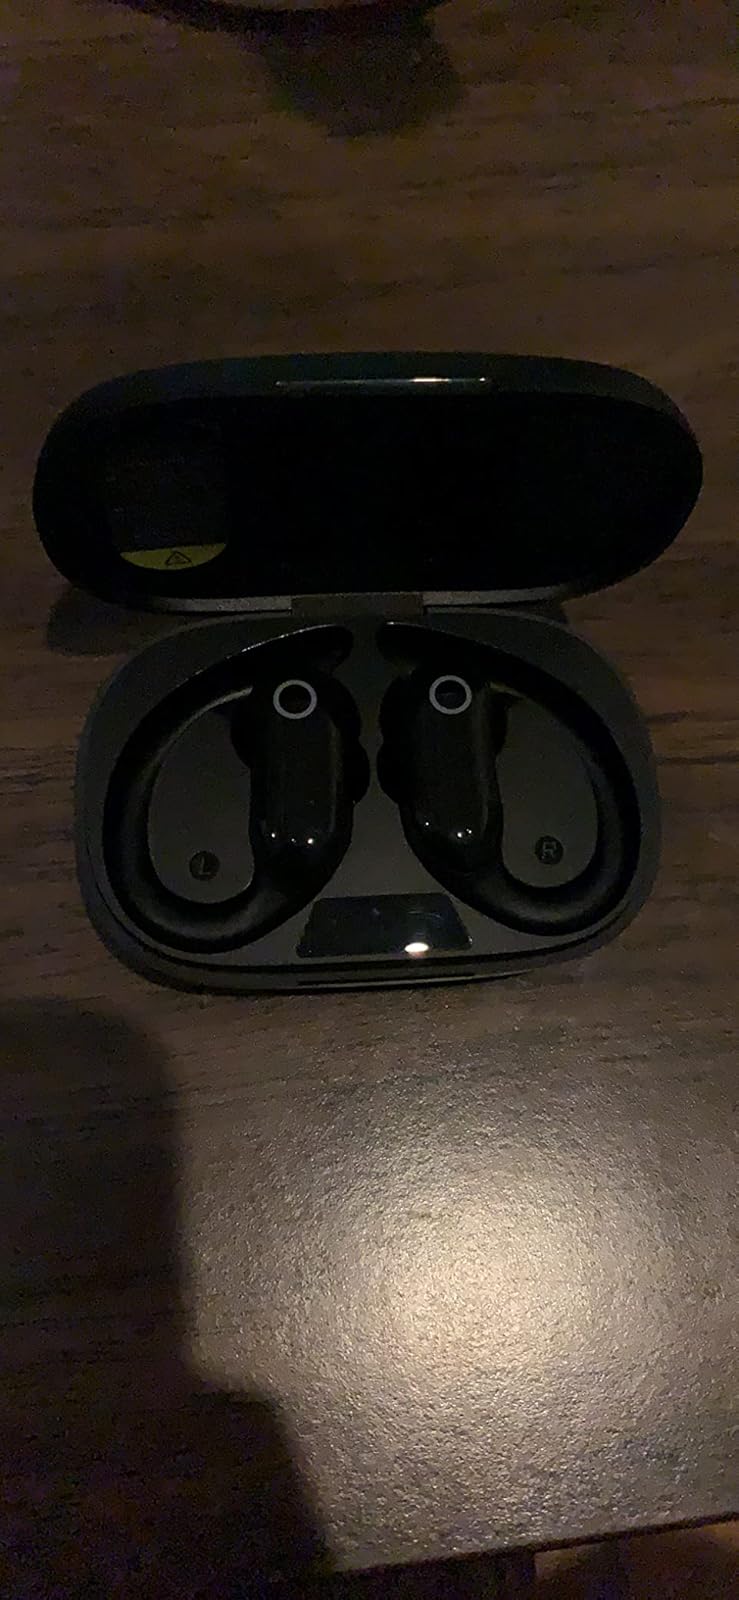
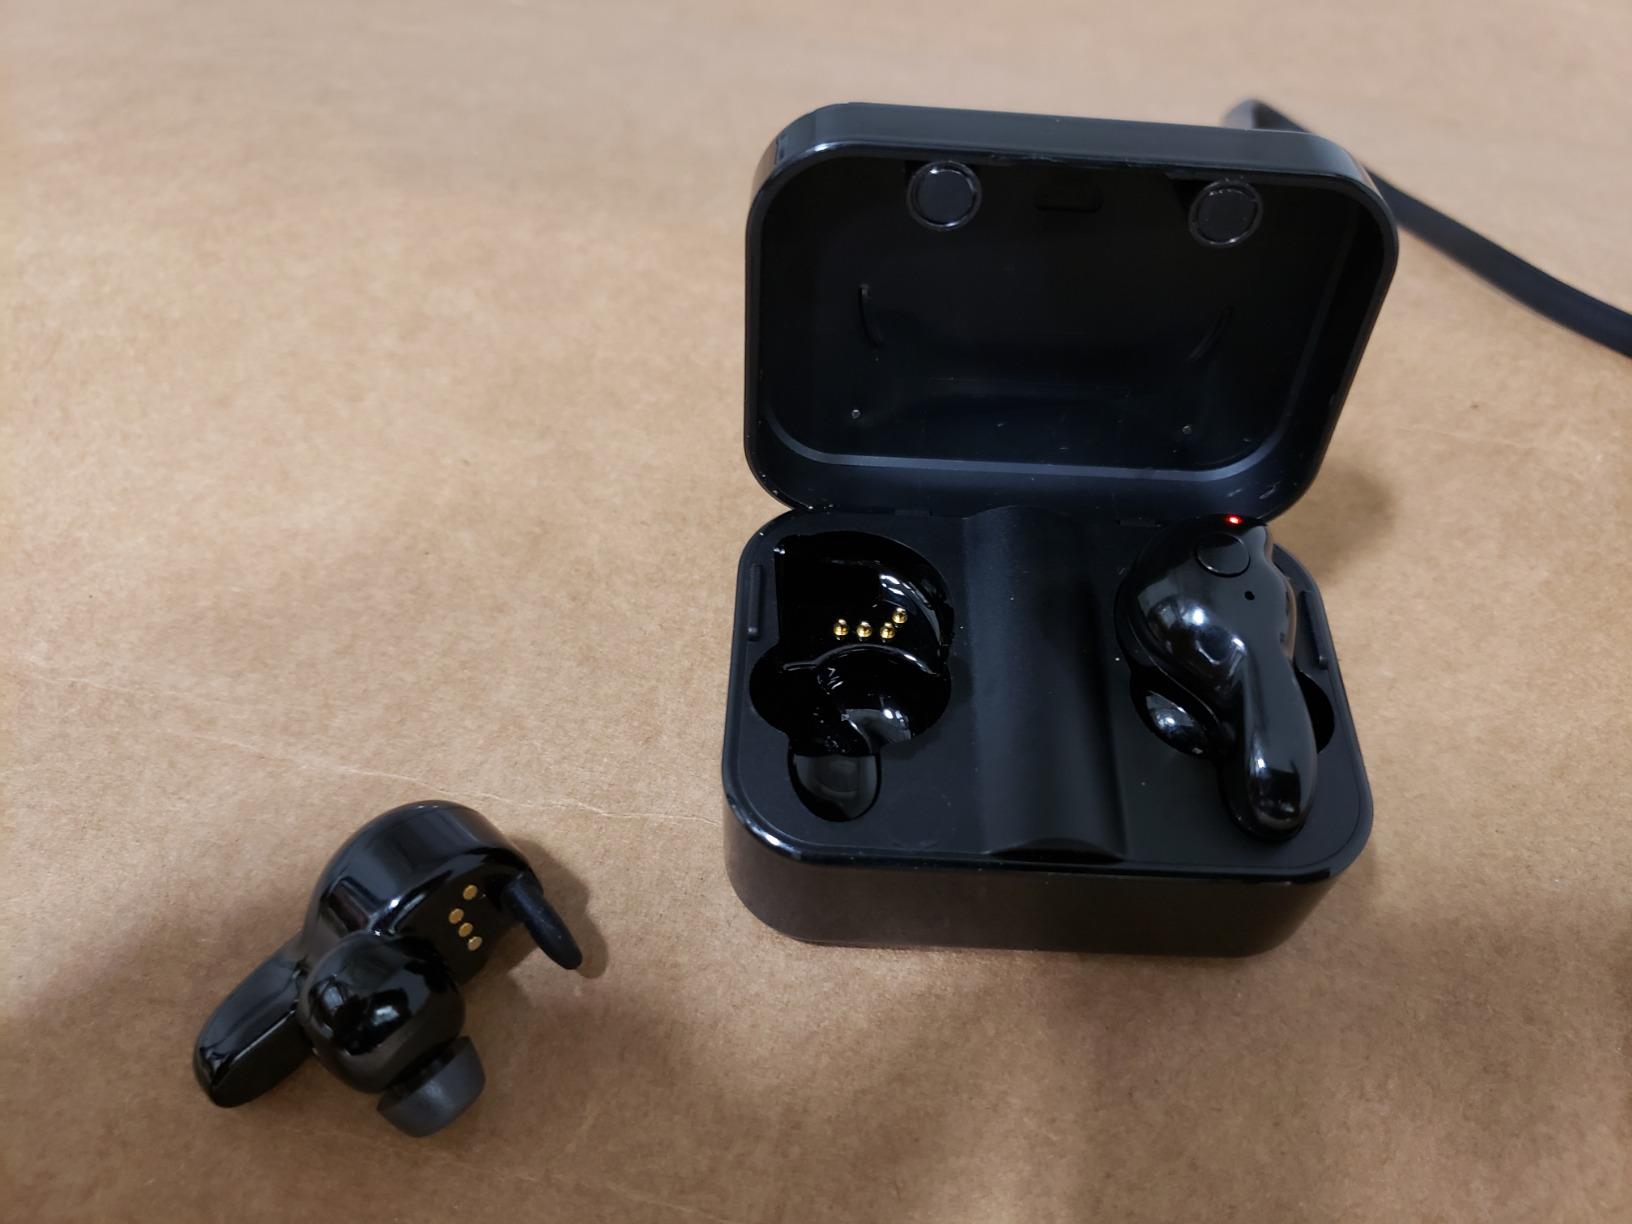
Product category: earbuds
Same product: no